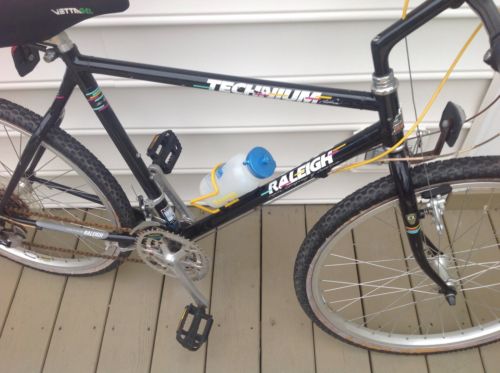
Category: bicycle